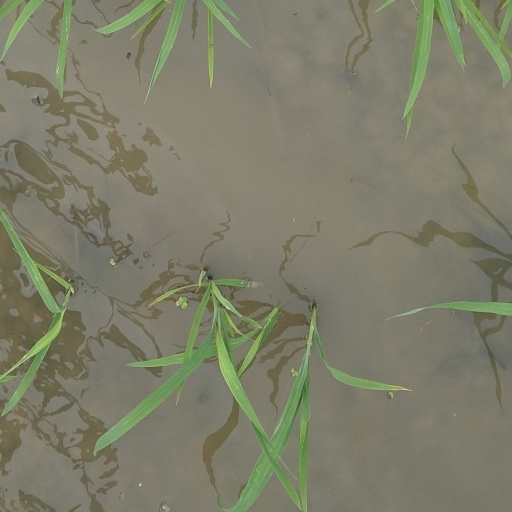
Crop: rice